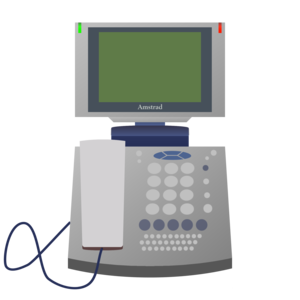
Représentation simplifiée de l'E-mailer.
L'E-mailer est un appareil de télécommunication fabriqué par Amstrad et sorti en 2000. Il s'agit d'un téléphone équipé d'un écran LCD et disposant d'un accès limité à Internet et d'un système de messagerie électronique. Ses successeurs, l'E-mailer Plus et l'E3 Superphone, sont connus pour faire tourner des jeux ZX Spectrum.